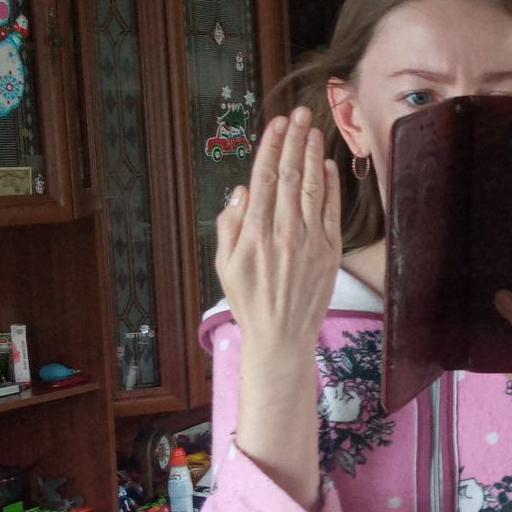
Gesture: stop_inverted